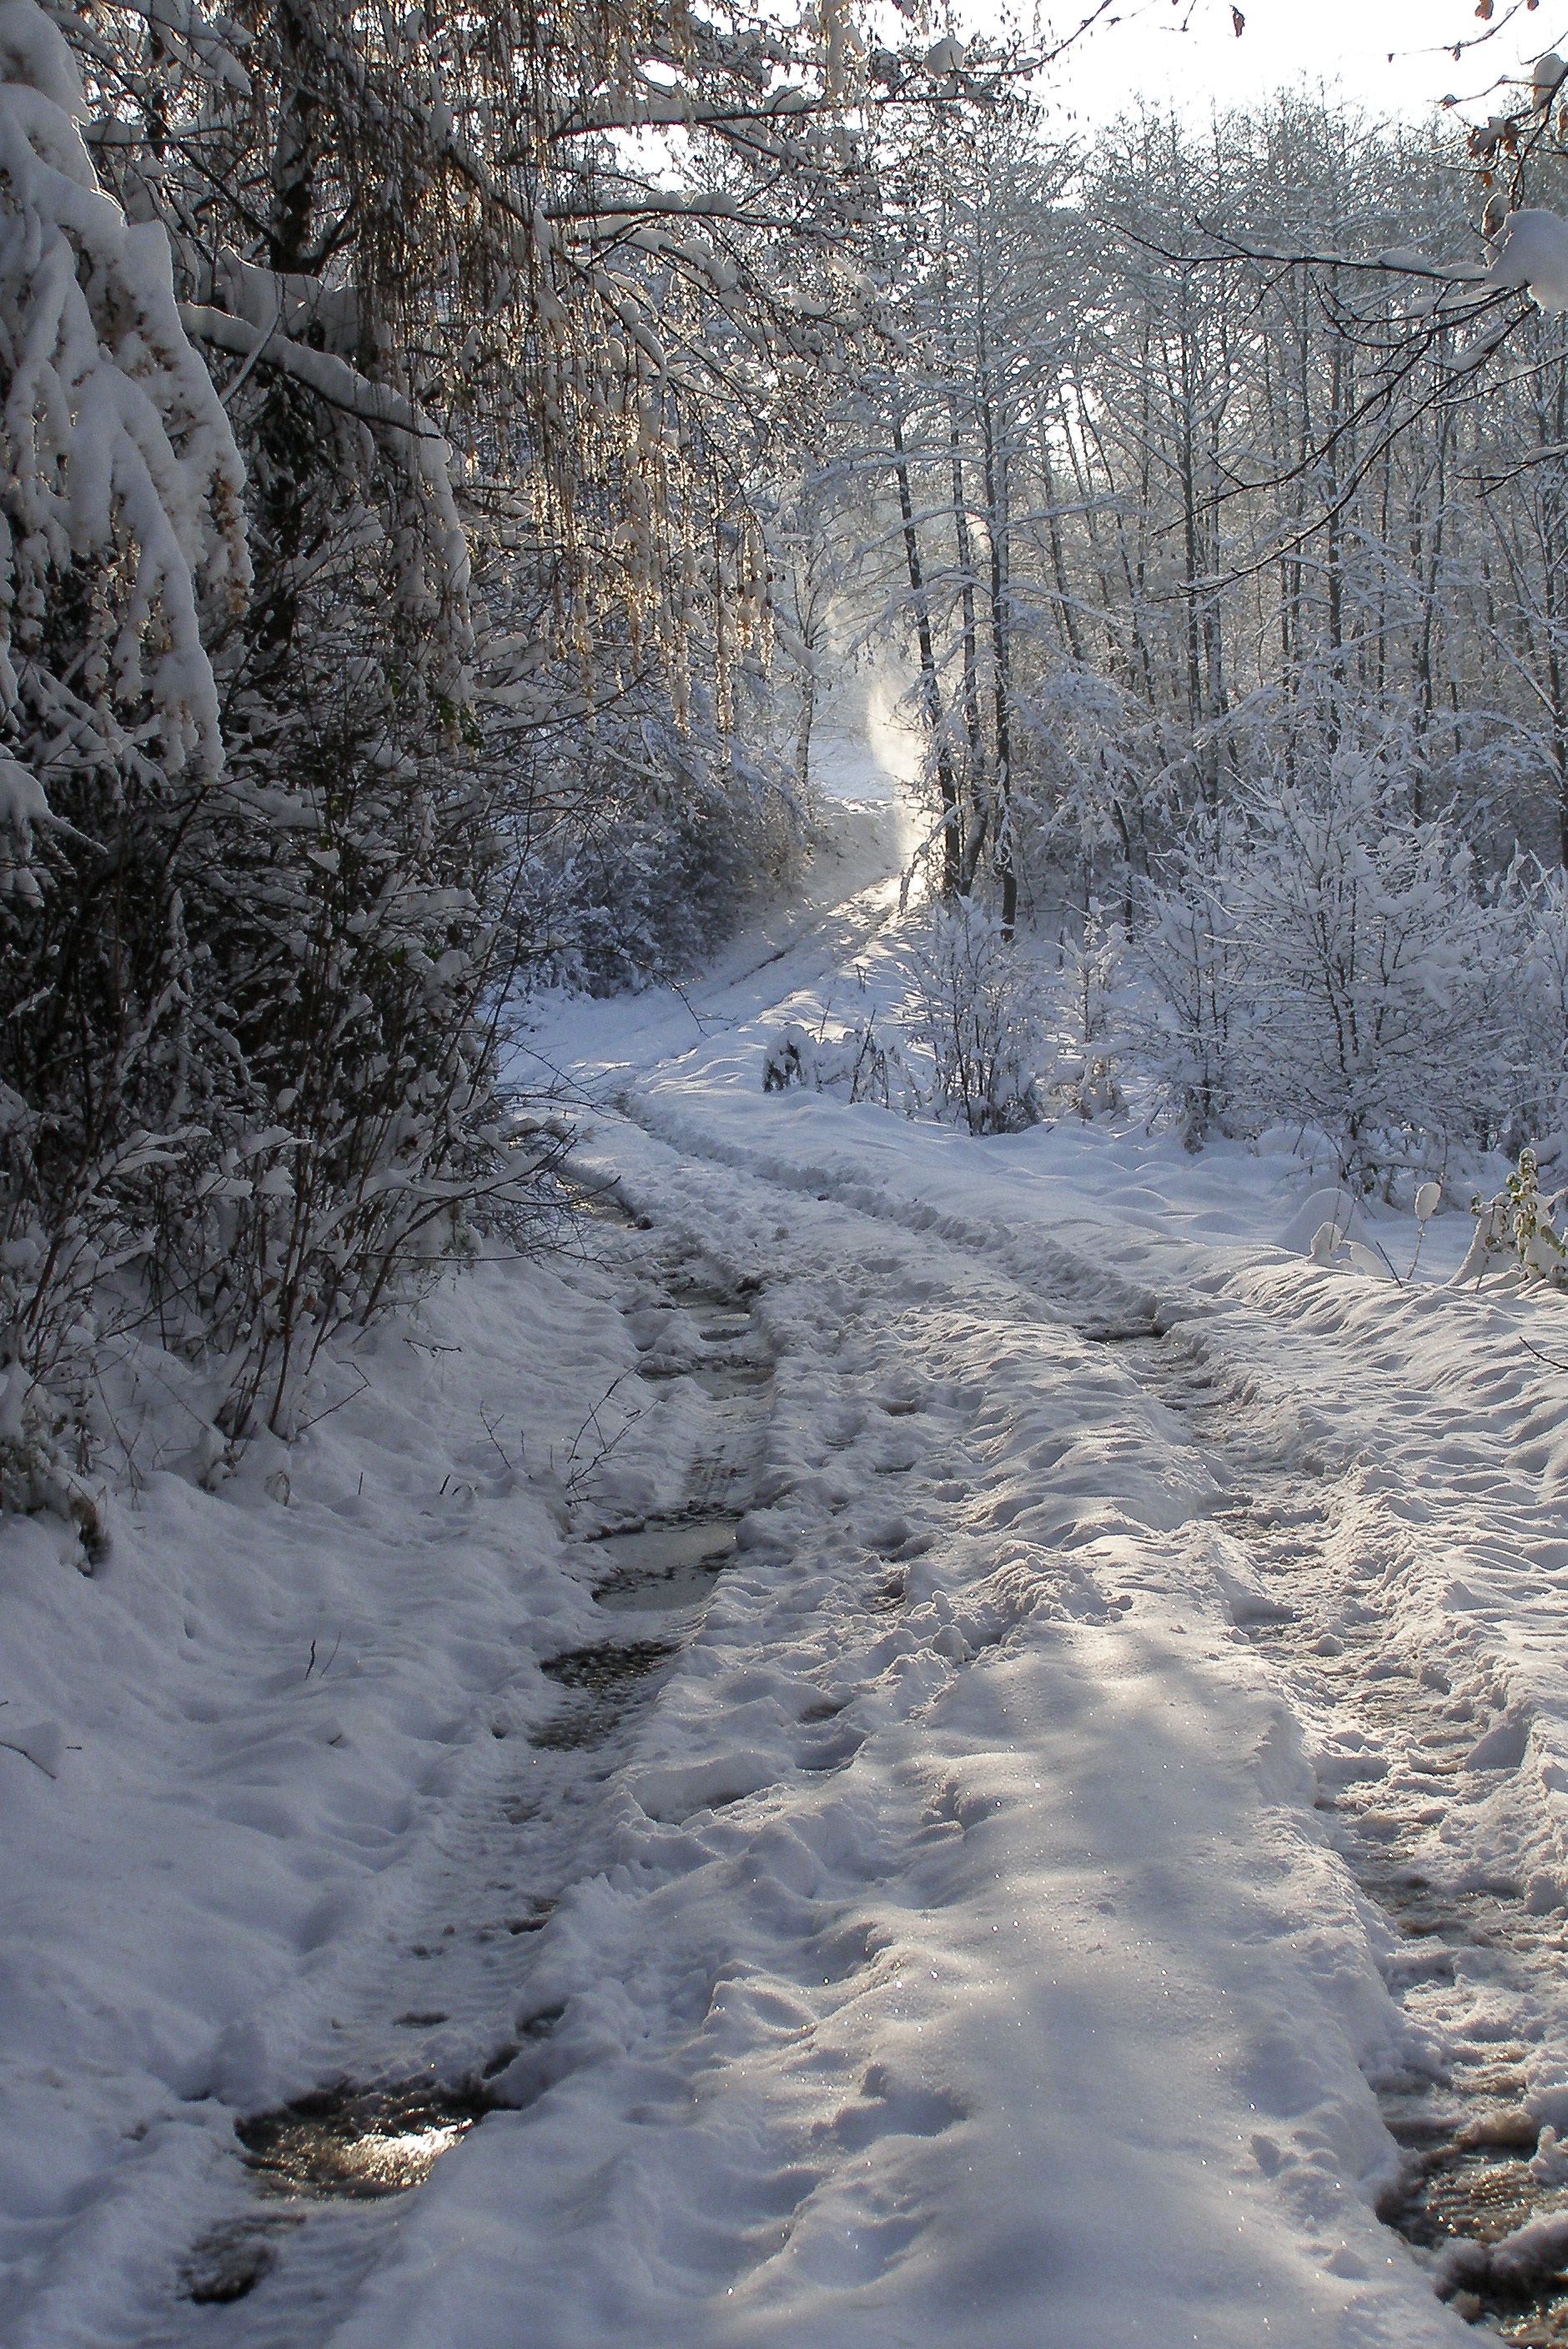
landscape, tree, forest, snow, winter, frost, stream, ice, weather, snowy, season, poland, way, woodland, freezing, malopolska, geological phenomenon